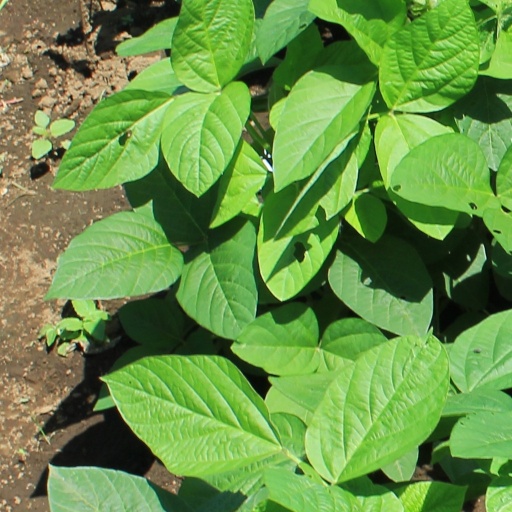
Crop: soybean